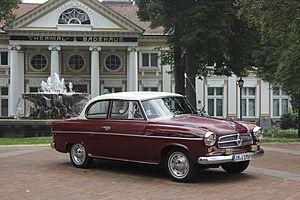
Borgward est un ancien constructeur automobile allemand basé à Brême créé en 1933 par Carl F. W. Borgward et qu'il dirigea jusqu'à sa faillite controversée en 1961. Ce fut sans doute la dernière entreprise personnelle de construction automobile d'importance dans ce pays.